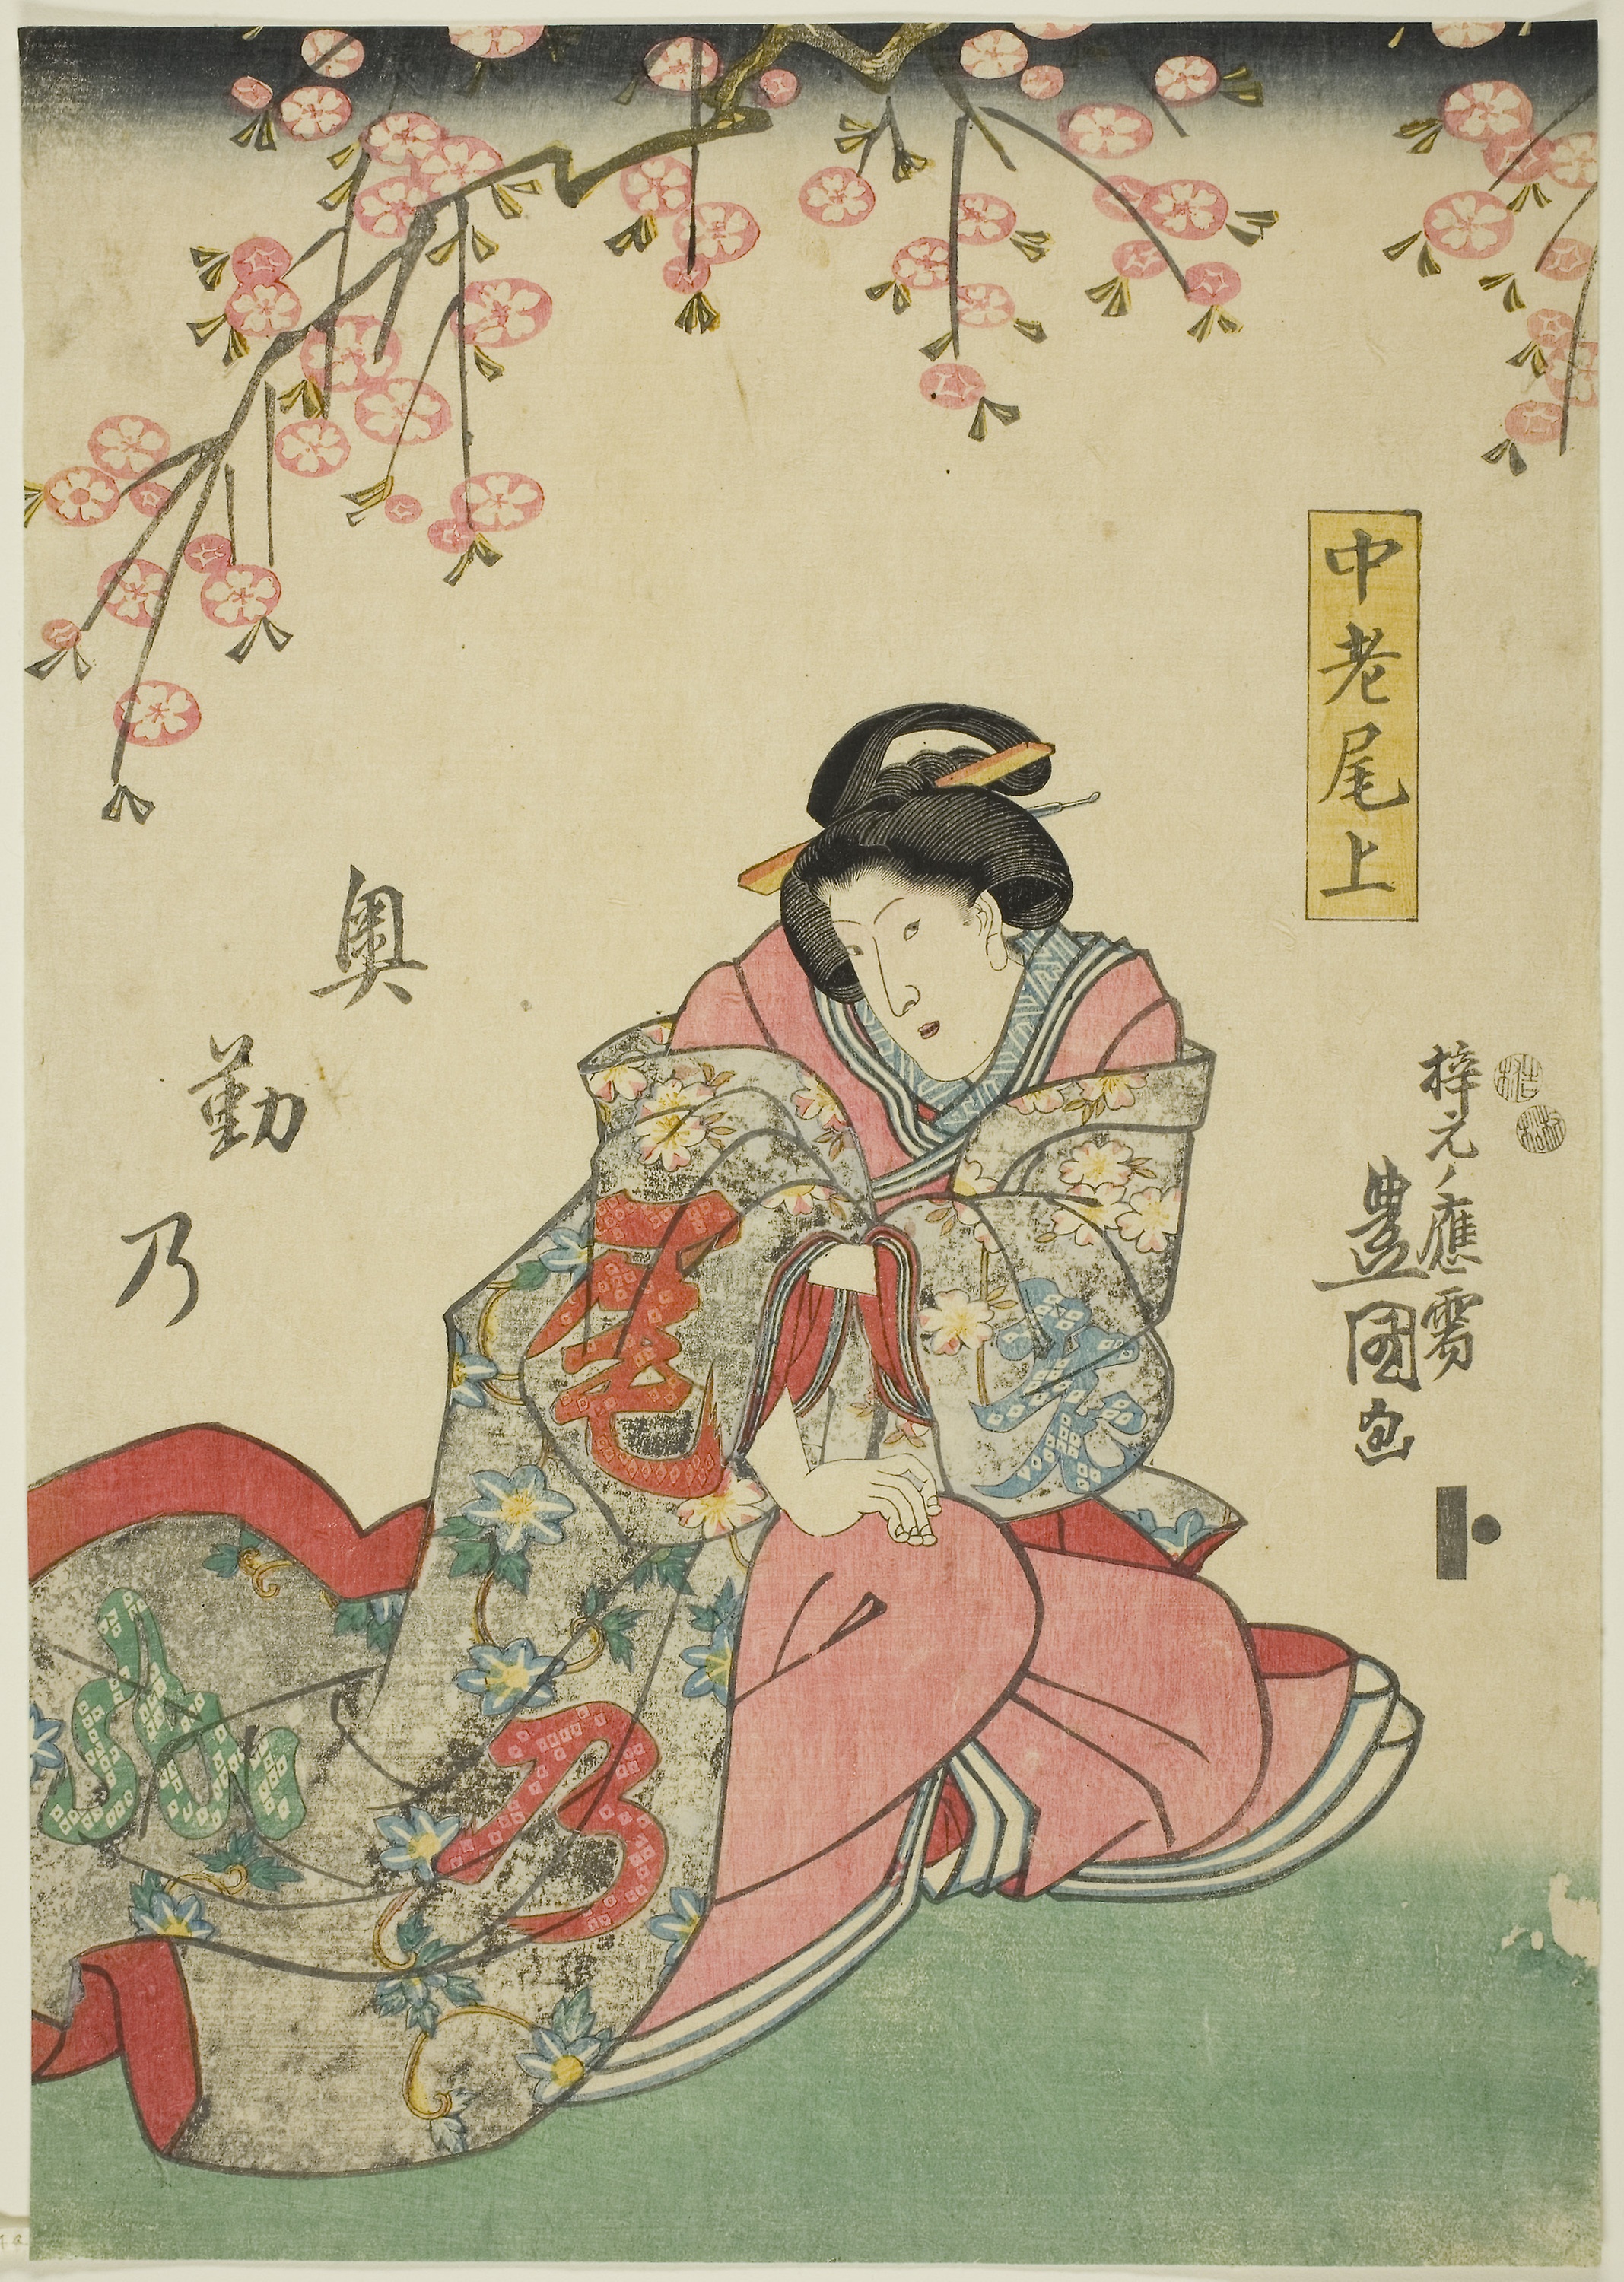
text, illustration, art, painting